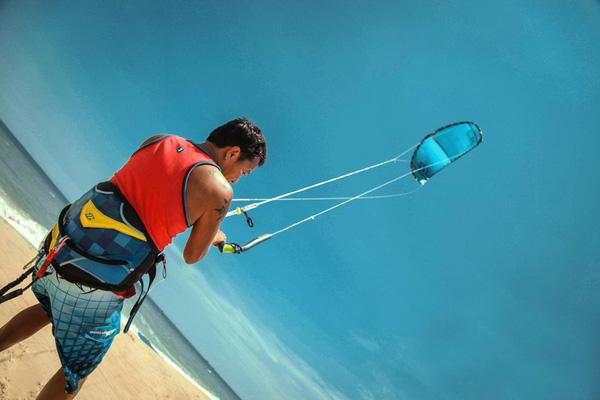
ở trong ảnh có sự xuất hiện của một người đàn ông